Tavern on Mutton Hill

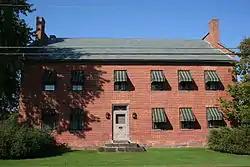

The Tavern on Mutton Hill, also known locally (and incorrectly) as the 1812 Tavern, is a historic former public accommodation on Church Hill Road in Charlotte, Vermont. Built in 1813, it is a prominent local example of Federal period architecture, and the town's only documented 19th-century tavern house built out of brick. It was listed on the National Register of Historic Places in 1982.